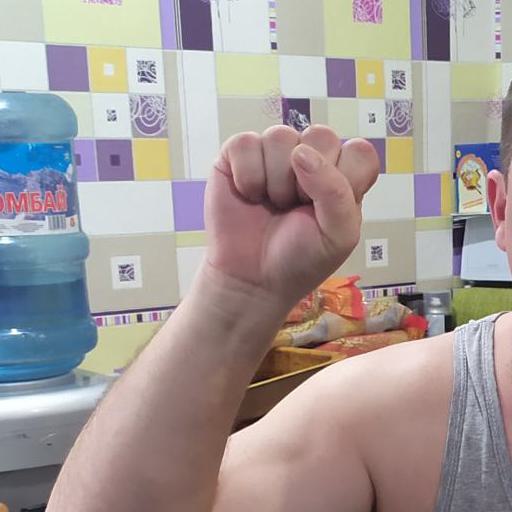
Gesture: fist